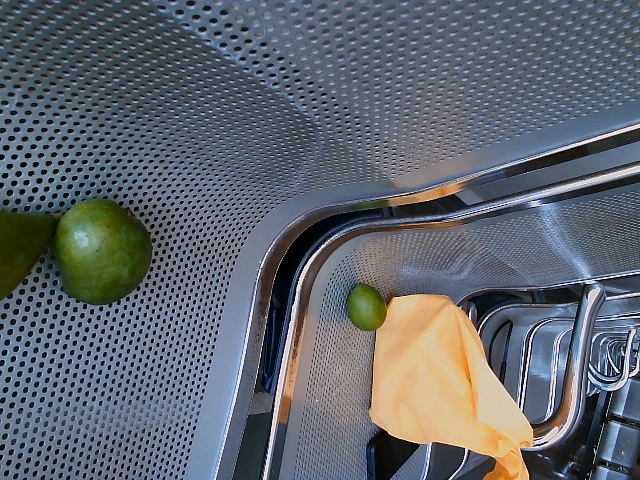
Label: Raw_Mango